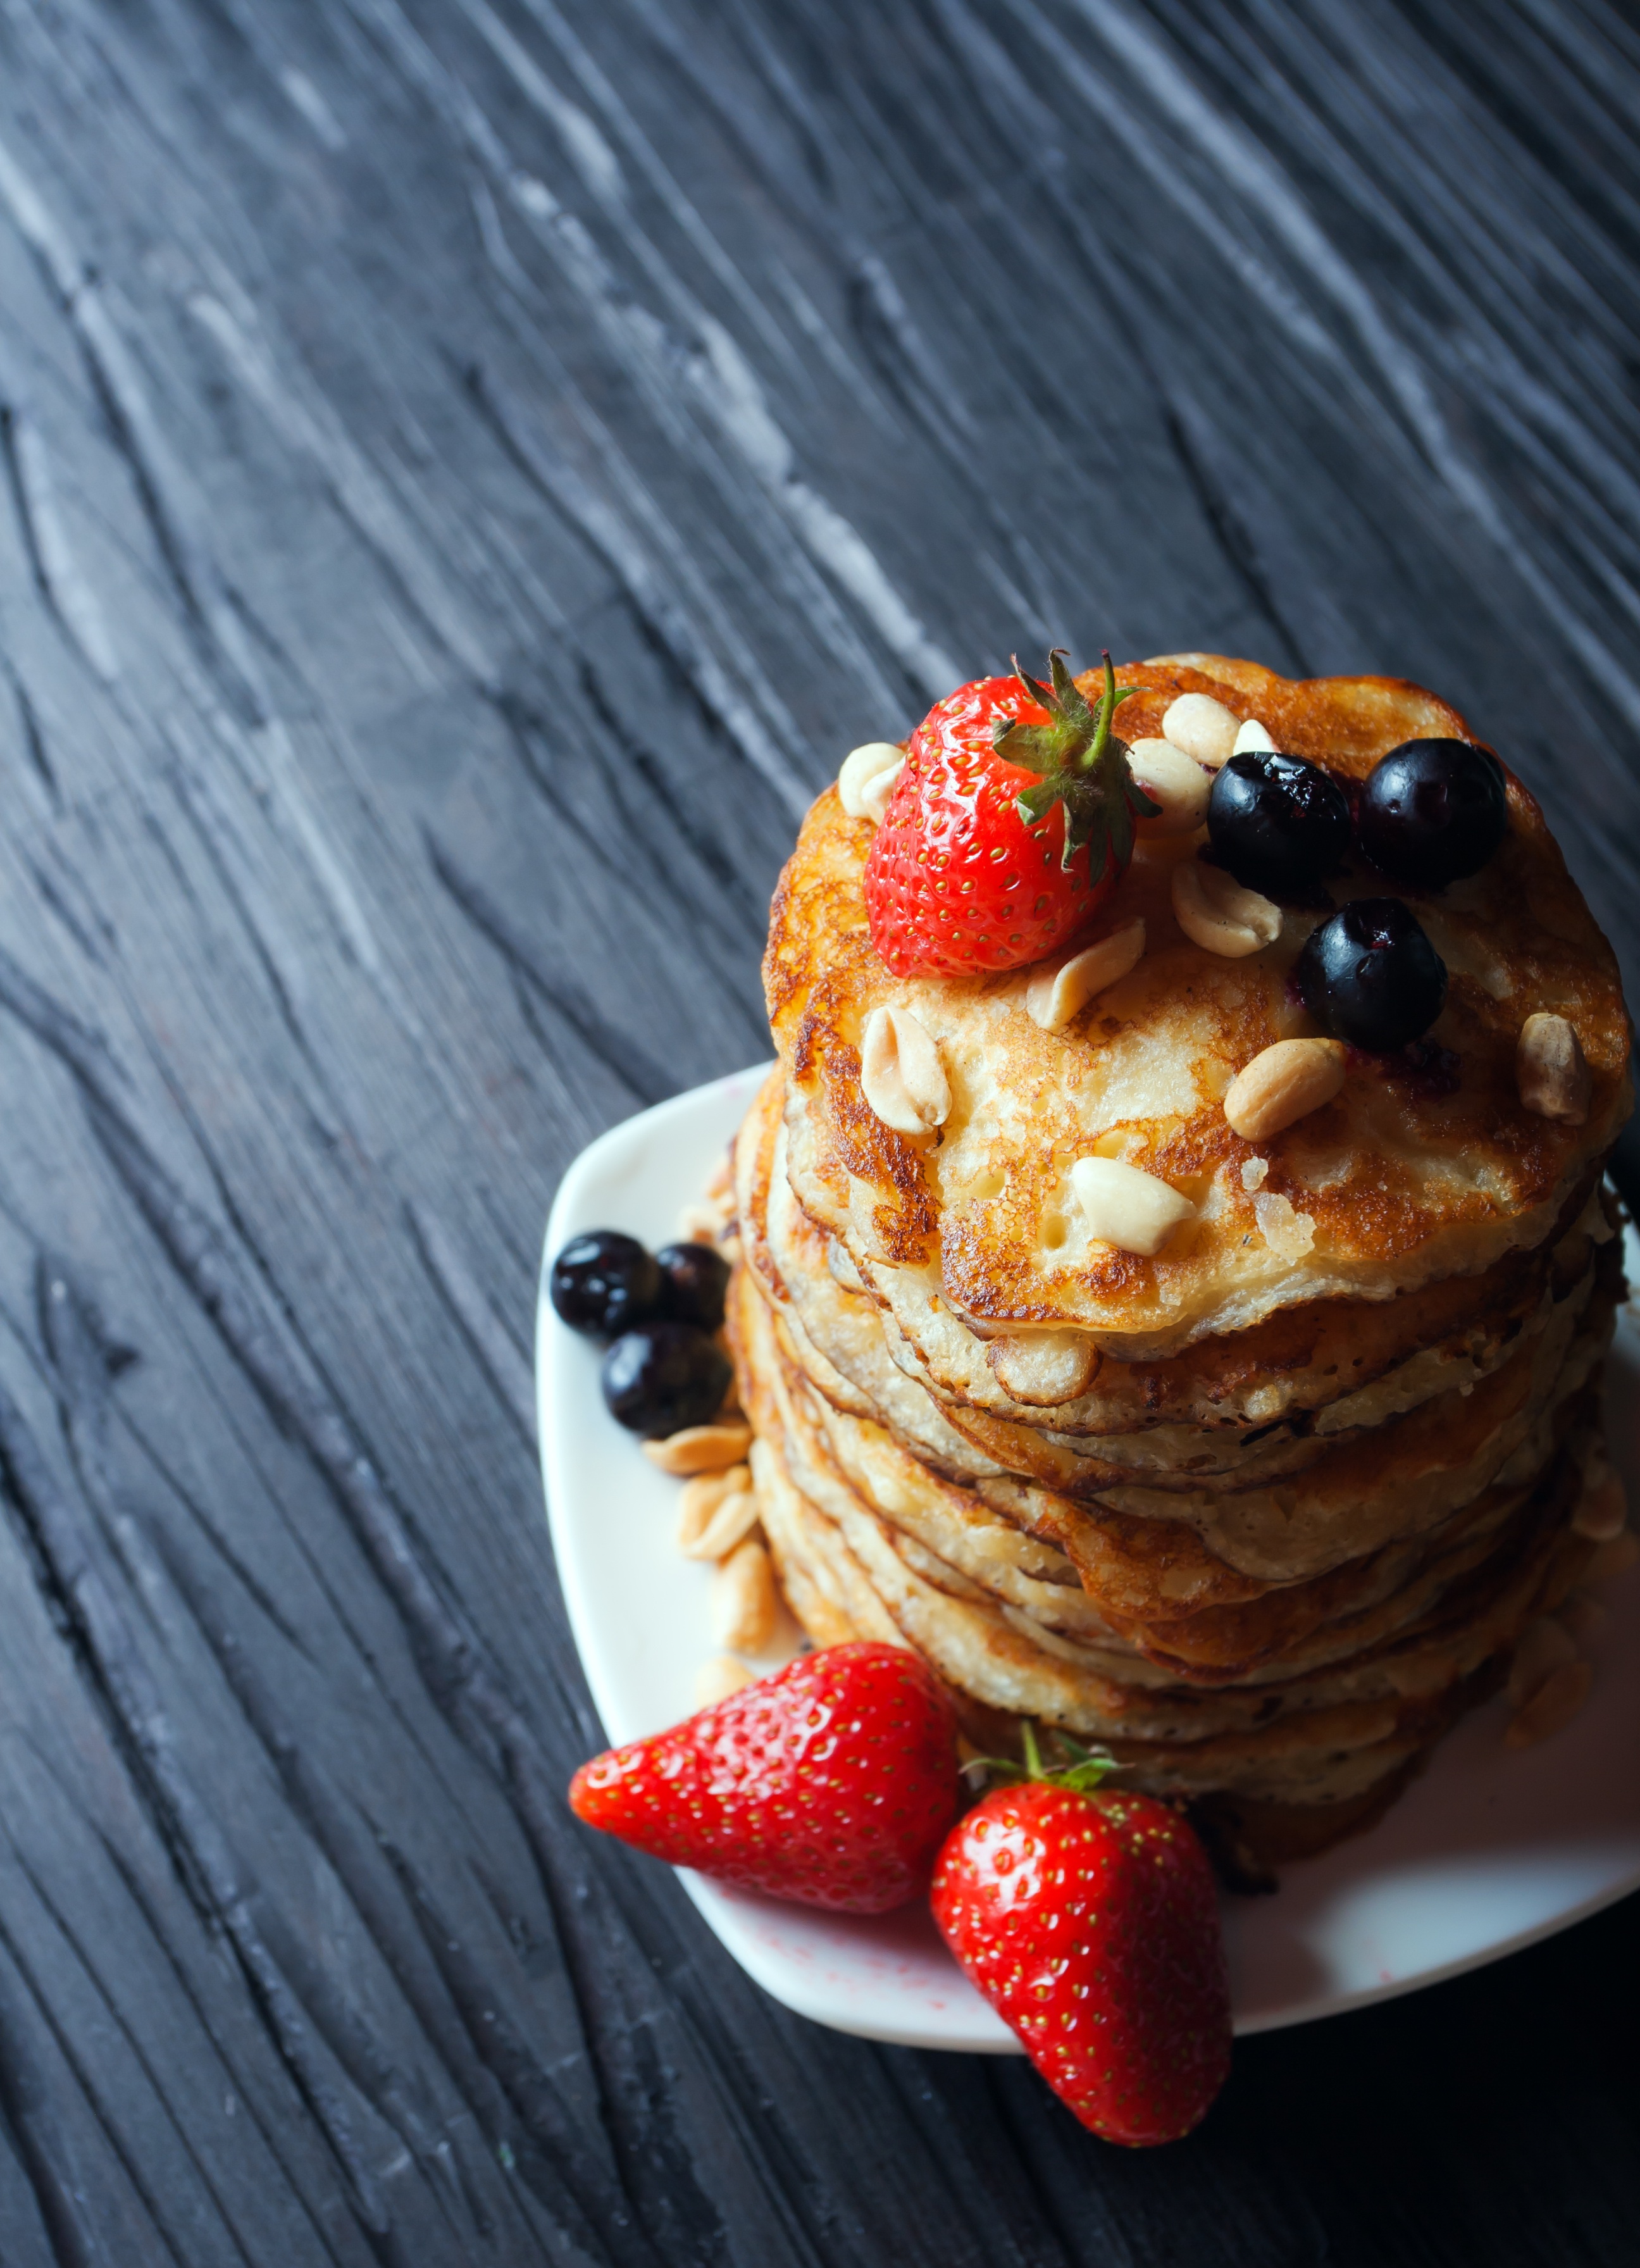
table, plant, fruit, berry, dish, meal, food, produce, plate, breakfast, dessert, strawberry, pancake, berries, blueberries, fruits, strawberries, sweetness, flavor, pavlova